Jean-Paul Marat

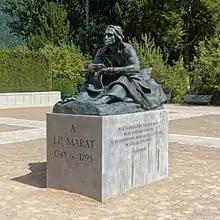
Statue of Marat in front of the Musée de la Révolution française

On 19 November, the port city of Le Havre-de-Grâce changed its name to Le Havre-de-Marat and then Le Havre-Marat. When the Jacobins started their dechristianisation campaign to set up the "Cult of Reason" of Hébert and Chaumette and later the "Cult of the Supreme Being" of the Committee of Public Safety, Marat was made a quasi-saint, and his bust often replaced crucifixes in the former churches of Paris.